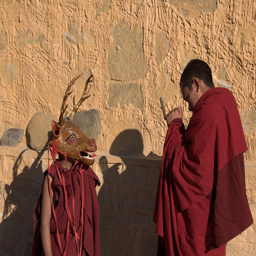
A man standing next to another man wearing a demon mask.
A boy looking at another person wearing an animal mask.
A person looking at another person wearing a deer head on their head.
A boy with a red cloak standing alongside a figure with a red cloak and dragon mask.
A person is standing next to a person with a deer head.